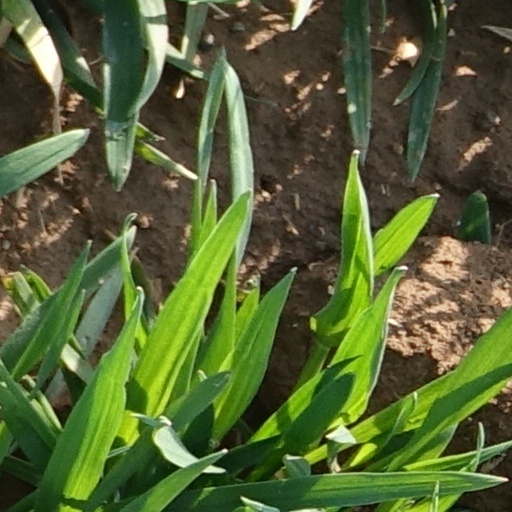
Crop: wheat